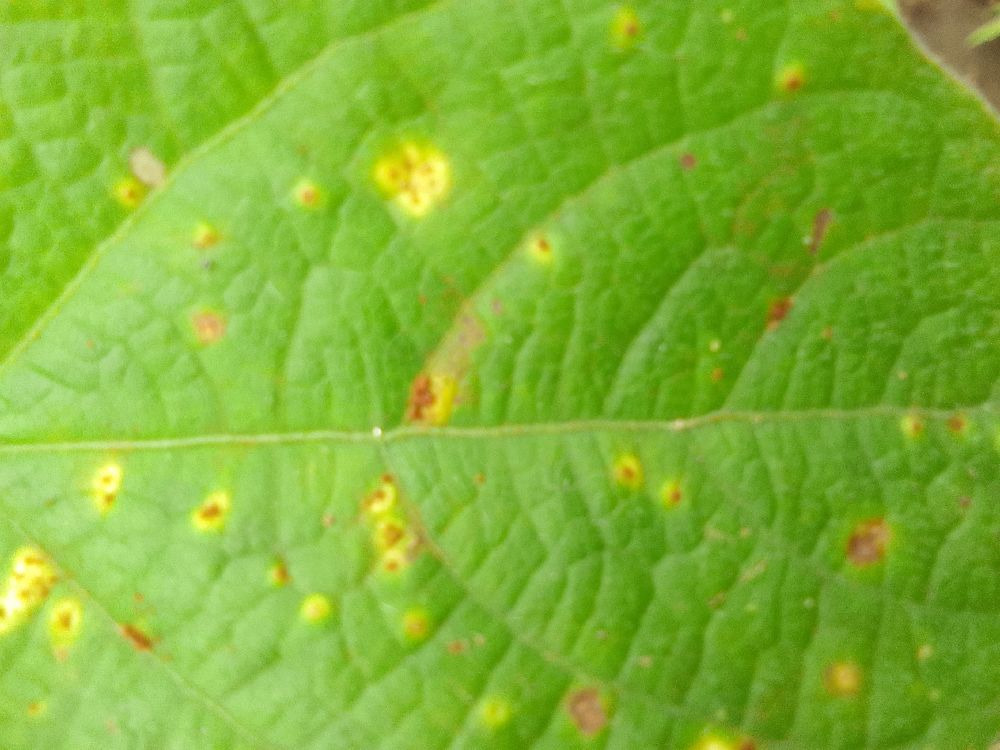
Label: rust